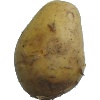
Label: Potato White 1